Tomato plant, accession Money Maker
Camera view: horizontal (90 deg, fisheye); turntable rotation: 210 degrees
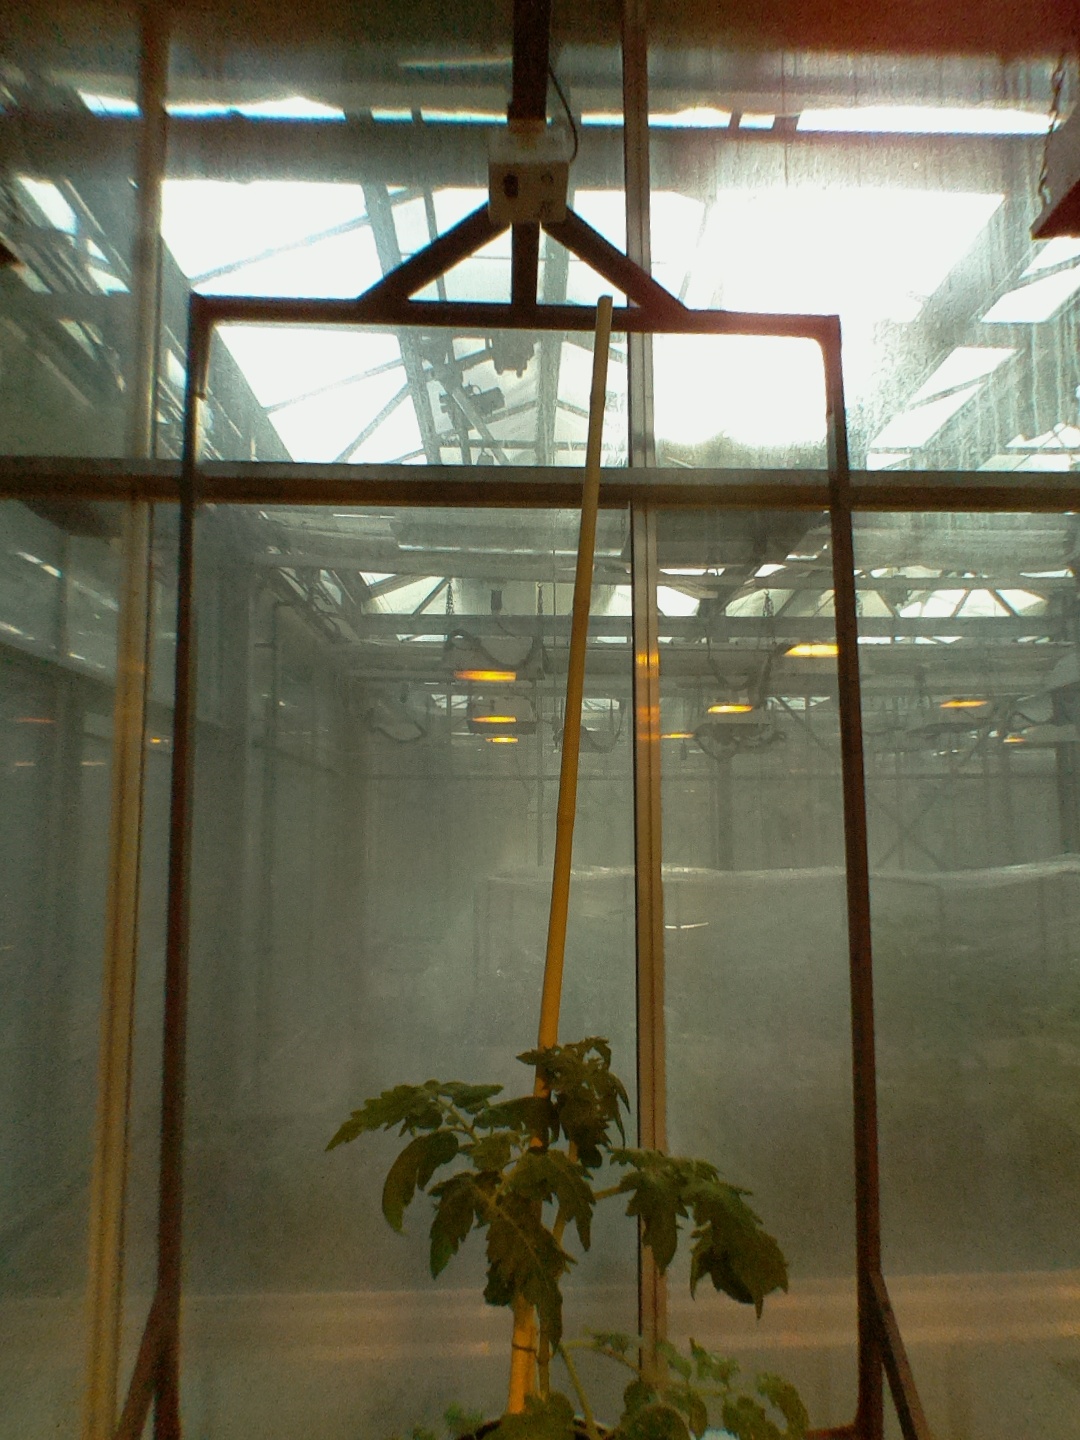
BBCH growth stage 14: 8 of true leaves visible